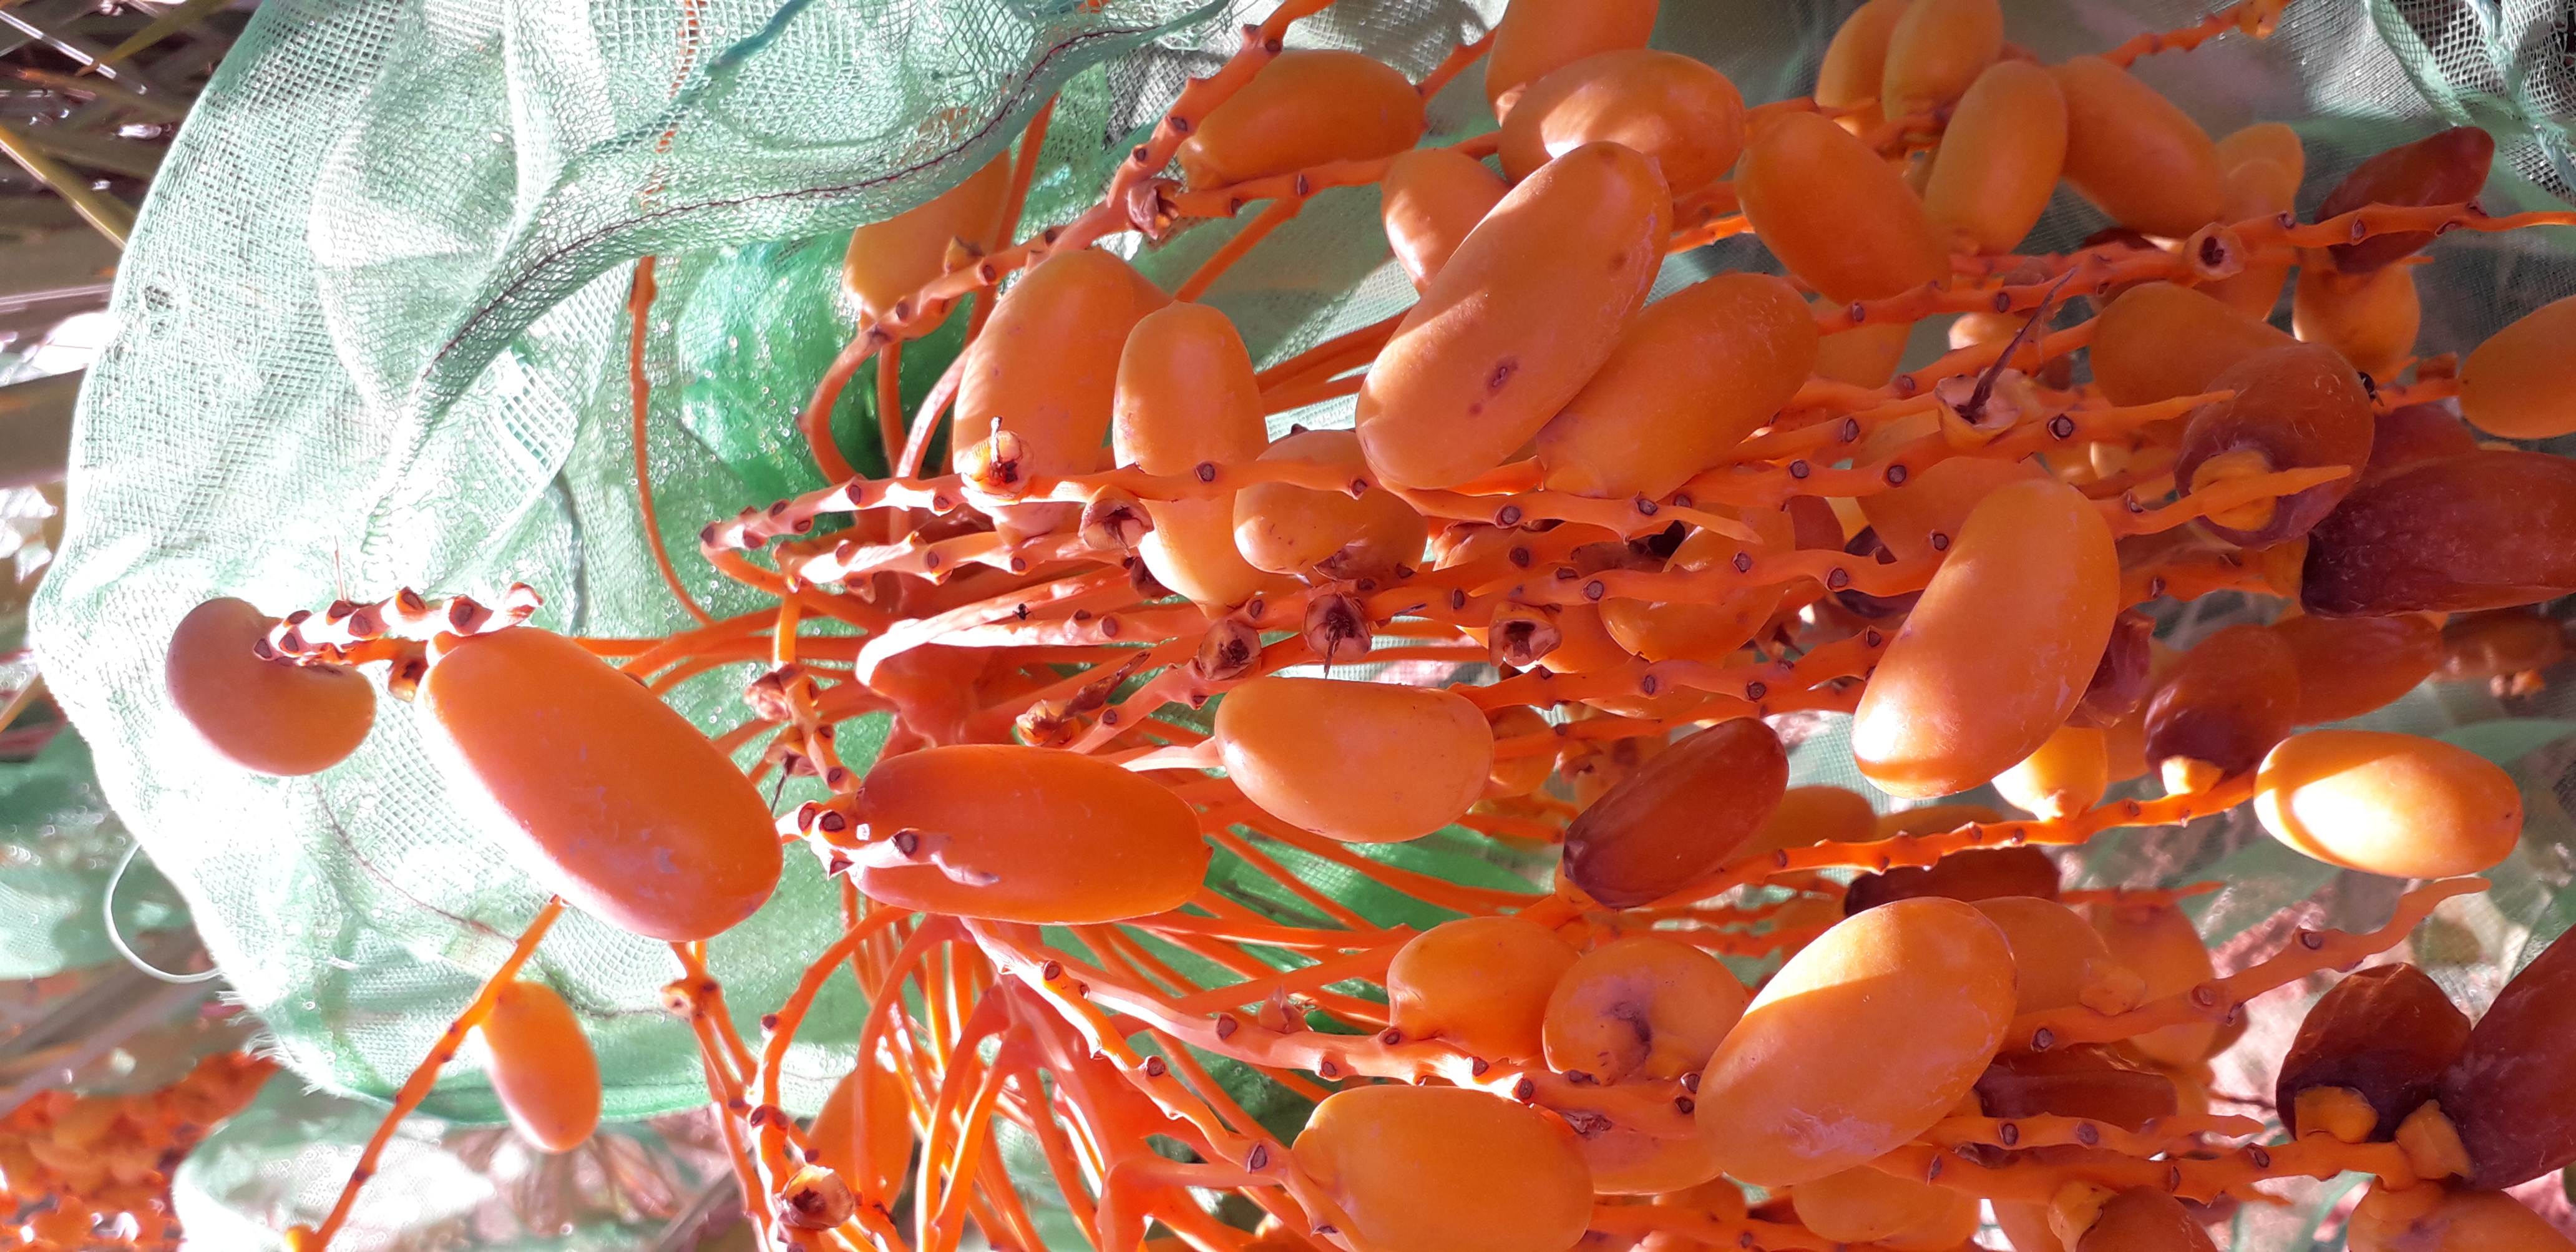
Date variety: kholt